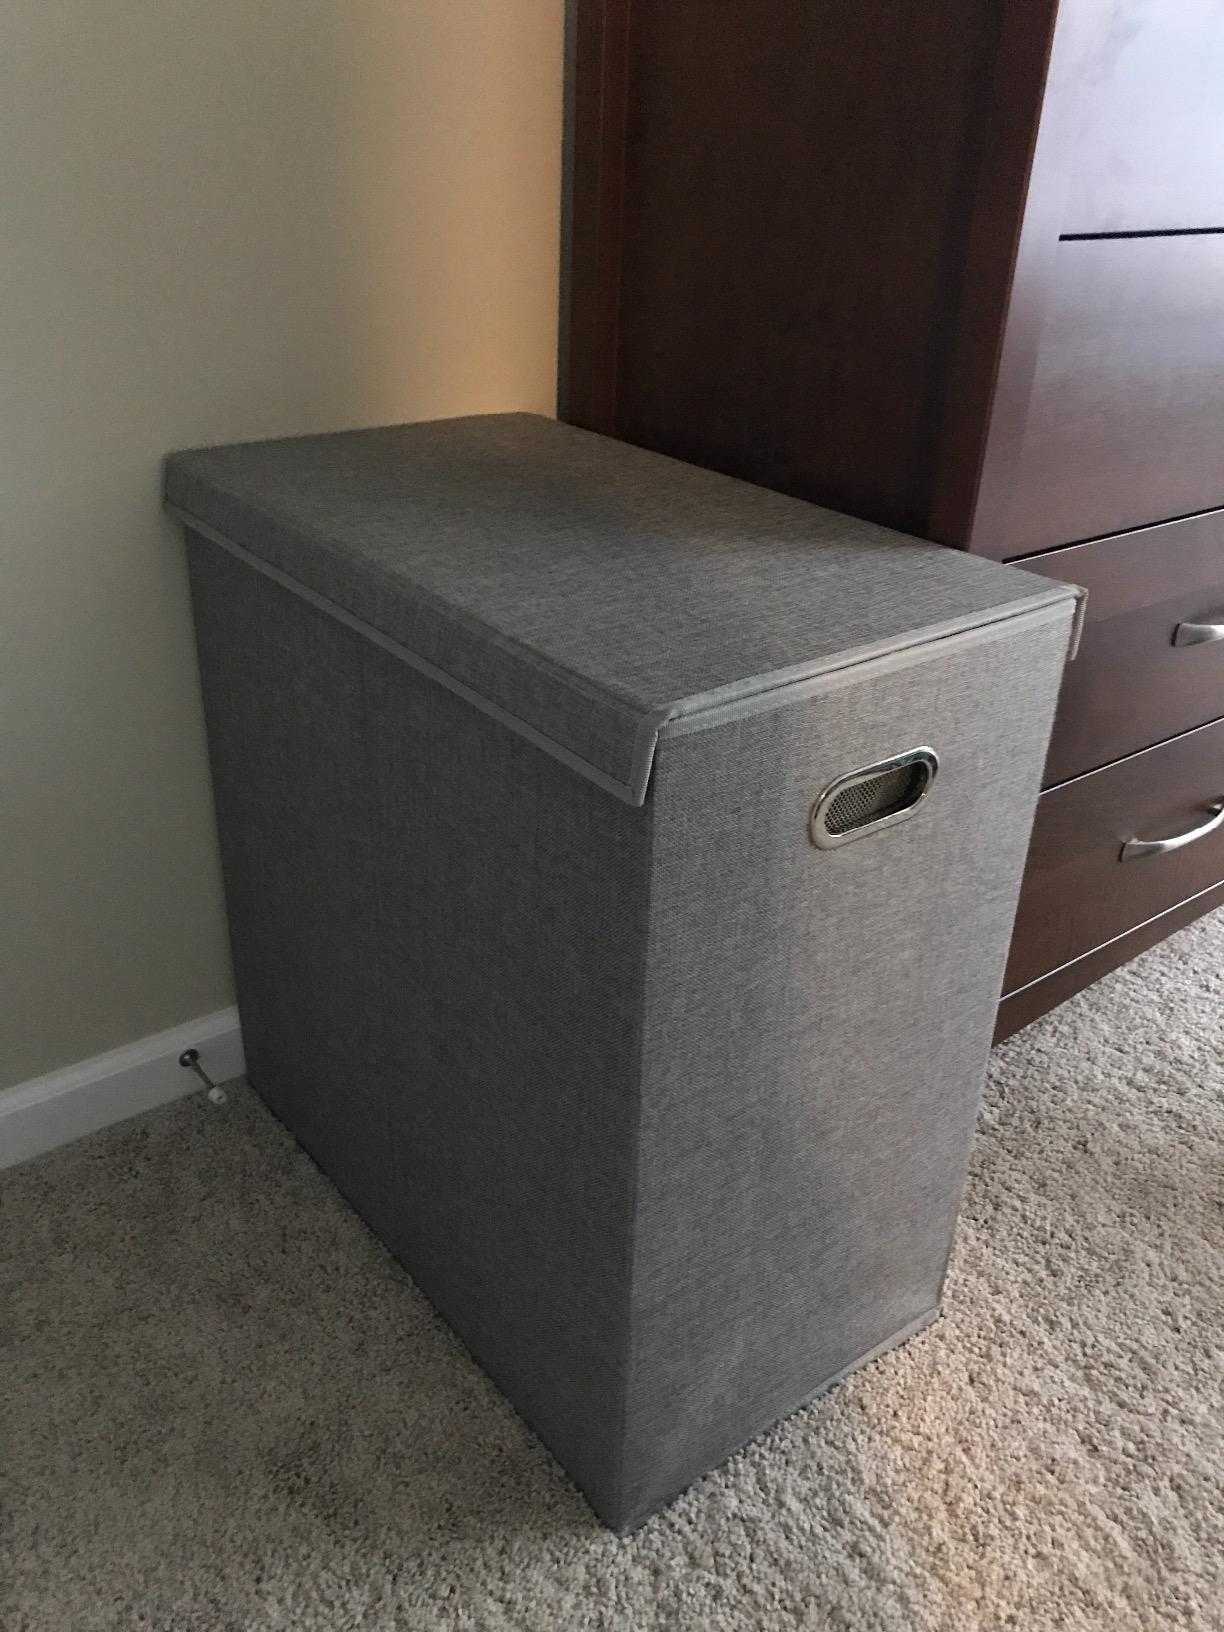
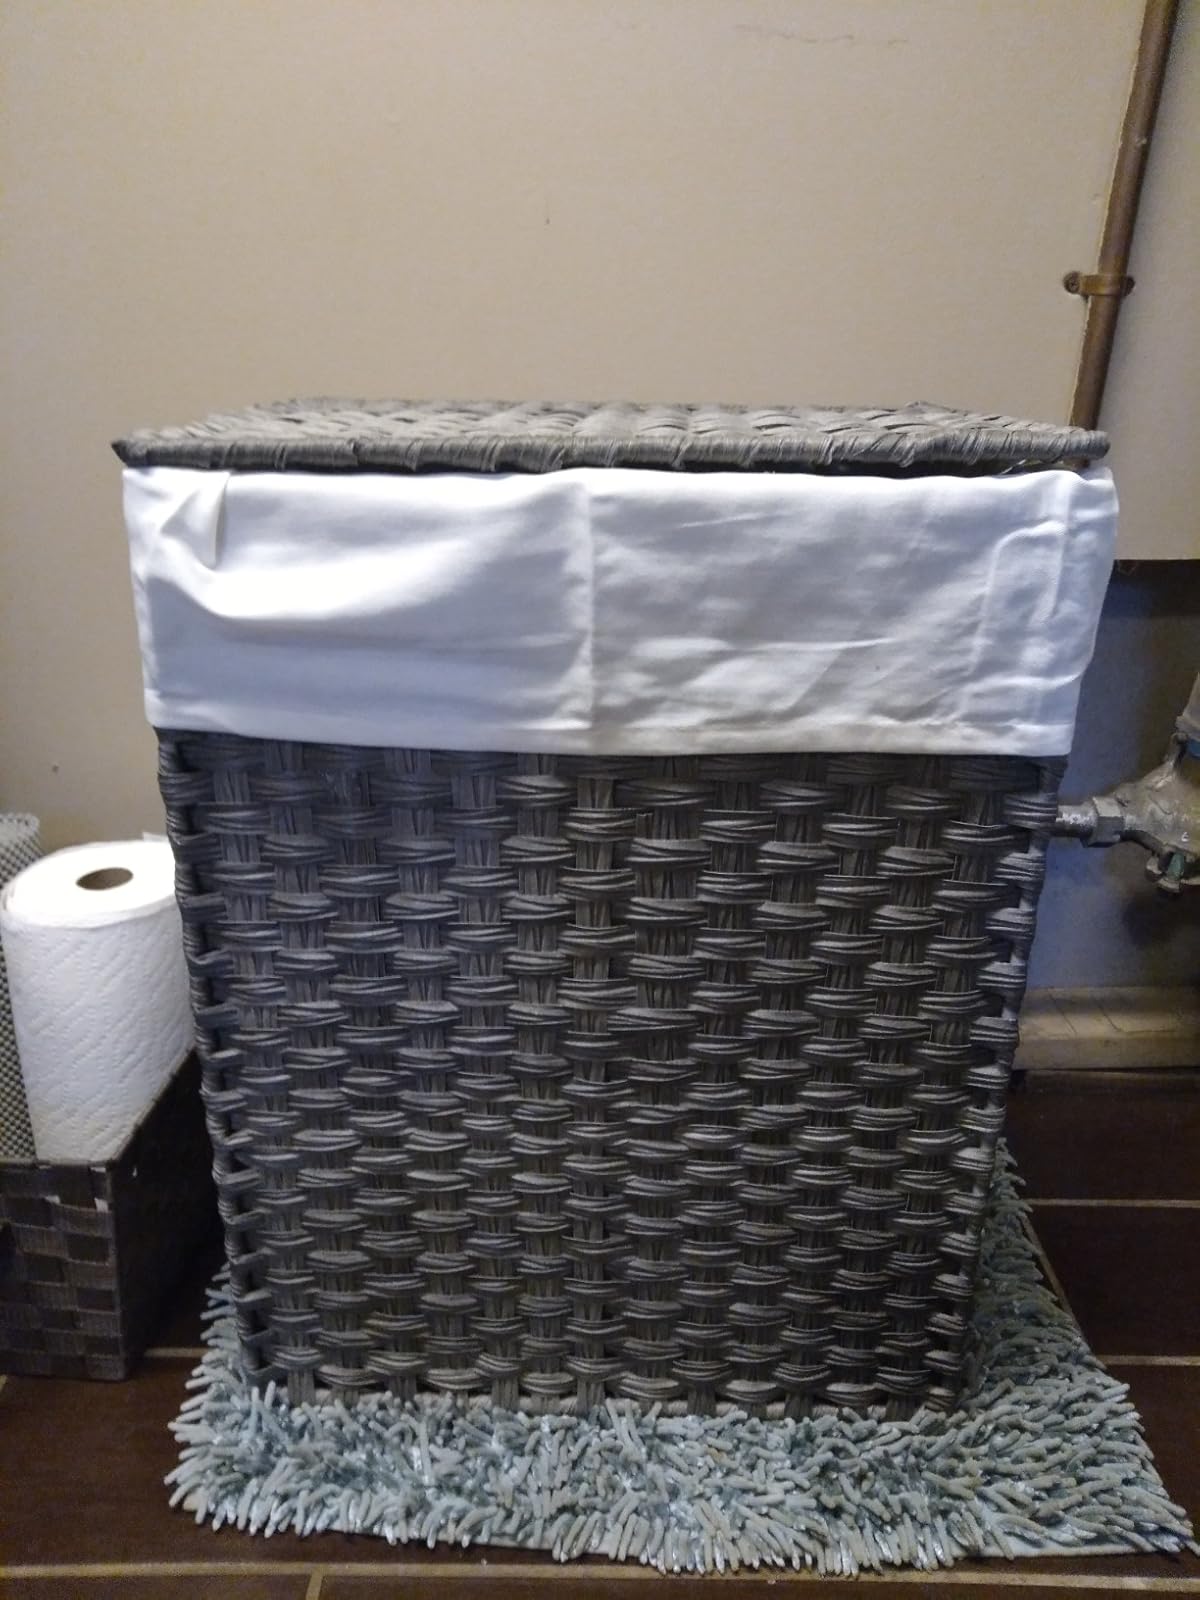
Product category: items_hamper
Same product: no